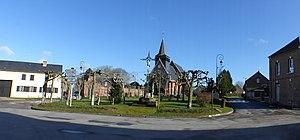
Vue panorammique de la place du Village de Haute-Épine
Haute-Épine est une commune française située dans le département de l'Oise, en région Hauts-de-France.